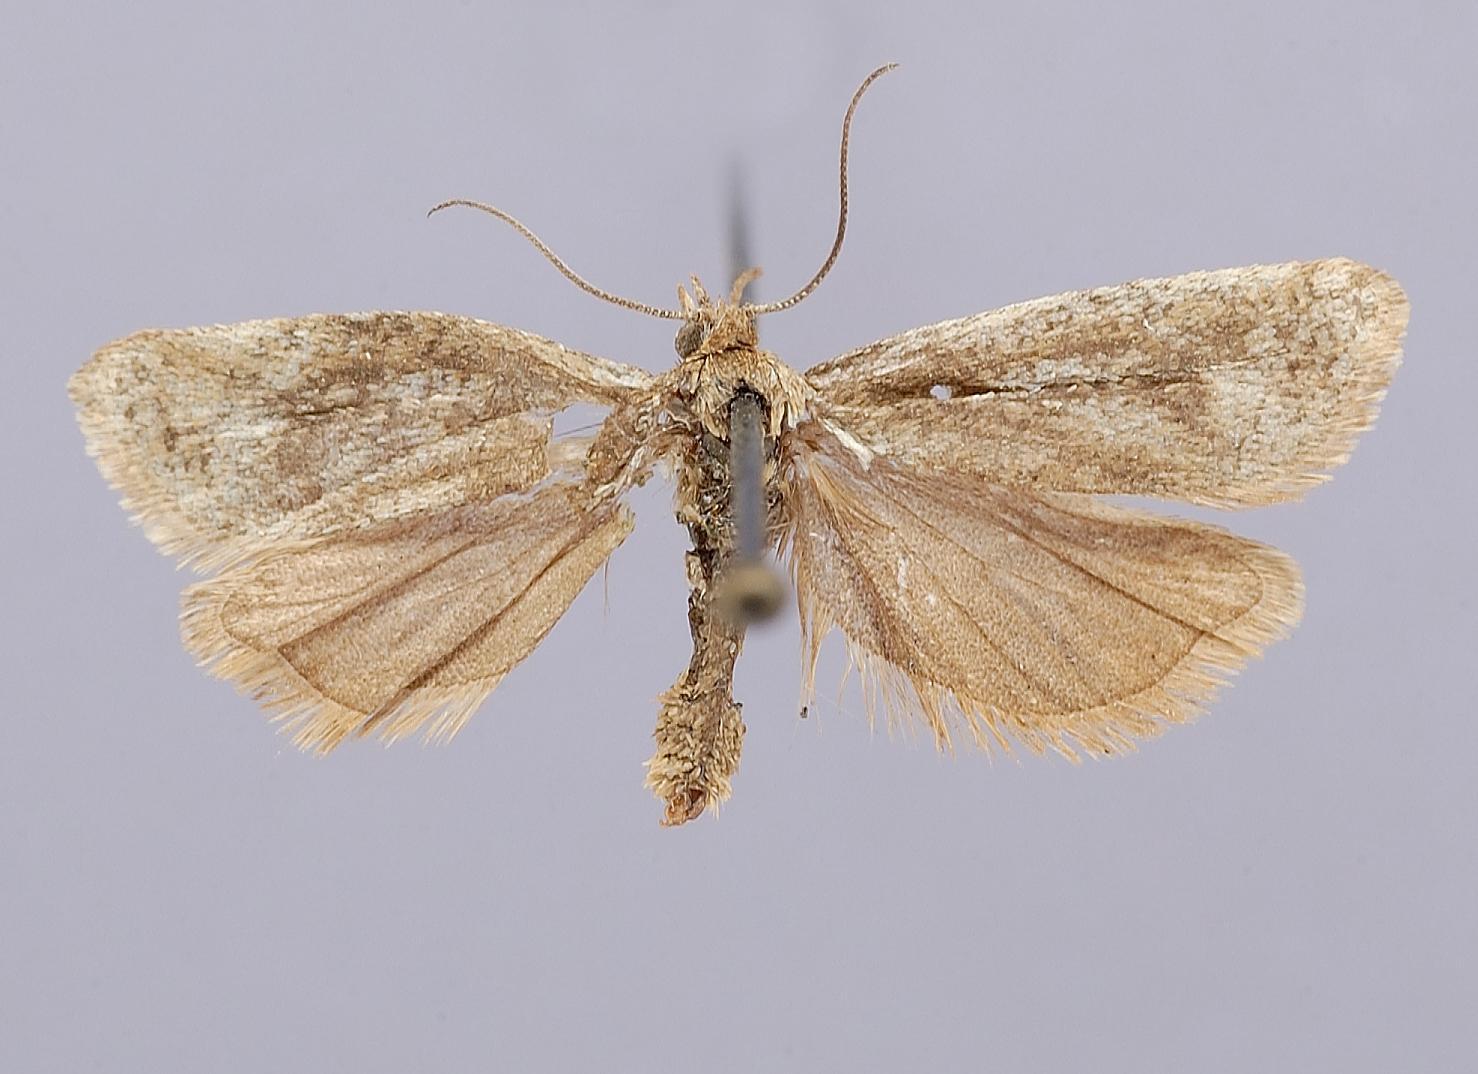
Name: Sciaphila niveosana
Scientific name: Sciaphila niveosana Packard, 1867
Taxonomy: Animalia, Arthropoda, Insecta, Lepidoptera, Tortricidae
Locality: Hopedale, Labrador, Newfoundland and Labrador, Canada
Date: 3 August